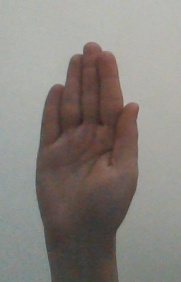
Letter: seen